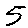
Label: 5